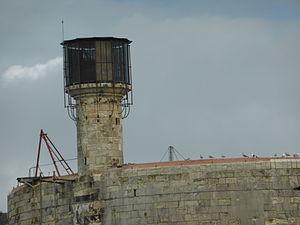
Vigie du Fort Boyard This building is indexed in the Base Mérimée, a database of architectural heritage maintained by the French Ministry of Culture,